Lucas County, Ohio

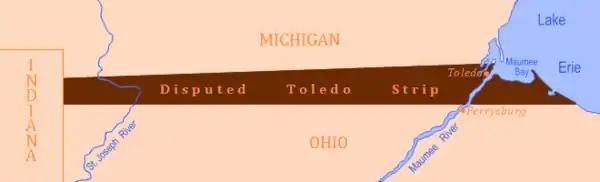
The disputed portion of Michigan Territory claimed by the state of Ohio, known as the "Toledo Strip"

On August 20, 1794, near the site of the present-day town of Maumee, American forces led by General Anthony Wayne won a decisive victory over allied Indian forces at the Battle of Fallen Timbers after years of conflict in what was known as the Northwest Indian War. The defeat of the Native forces resulted in the opening of the entire Northwest Territory for white settlement. Northwest Ohio was occupied chiefly by villages and bands of the Odawa people, who had trading relations with the French at Fort Detroit since 1701. Other Odawa were located in southeast Michigan and further north on the peninsula. They ceded much of that territory in the Treaty of Greenville but retained control of lands along the Maumee River until after the War of 1812. The last Odawa band, that of Ottokee, grandson of Chief Pontiac, left the Maumee River area for Kansas in 1839.